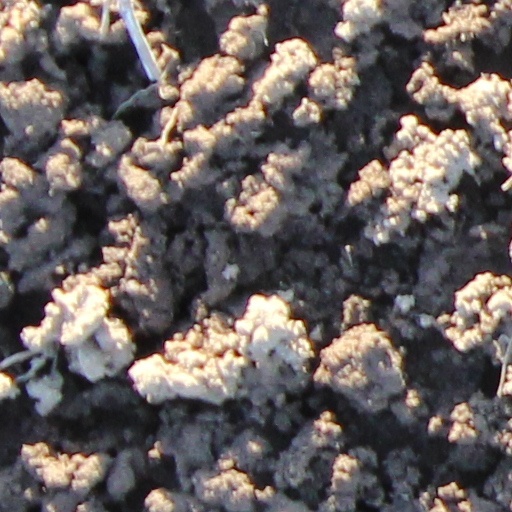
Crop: wheat